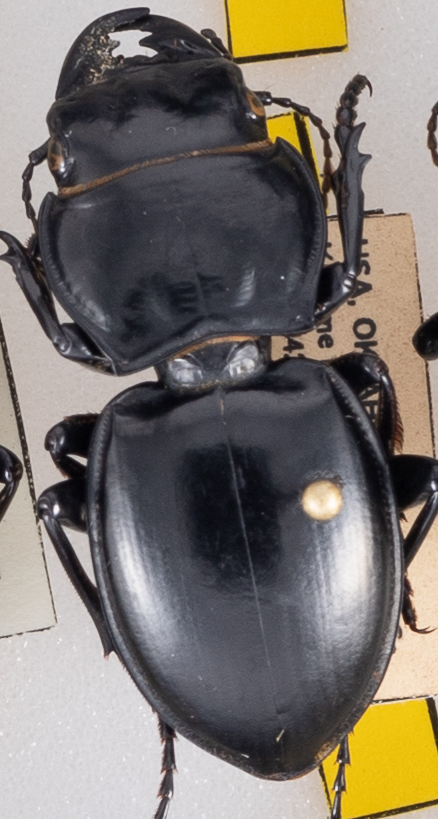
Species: Pasimachus californicus
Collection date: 2022-07-13
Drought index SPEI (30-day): -1.314
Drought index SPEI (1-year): -1.13
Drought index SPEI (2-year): -0.9